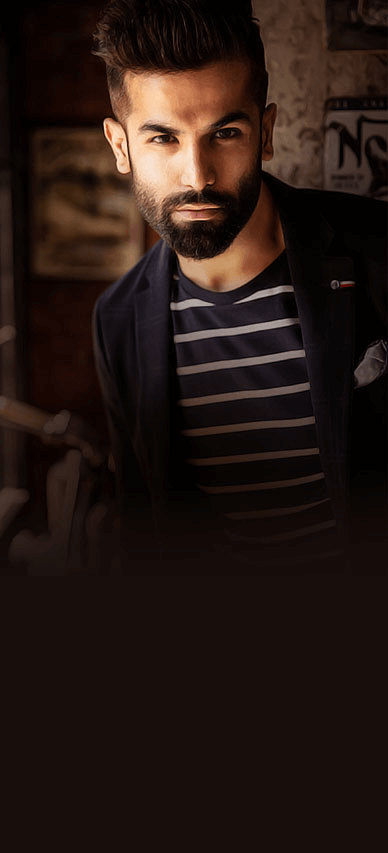
Gender: men